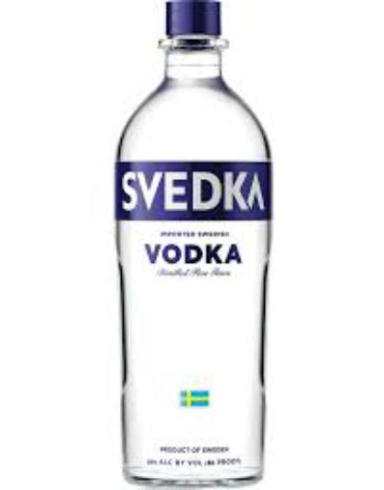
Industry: Food